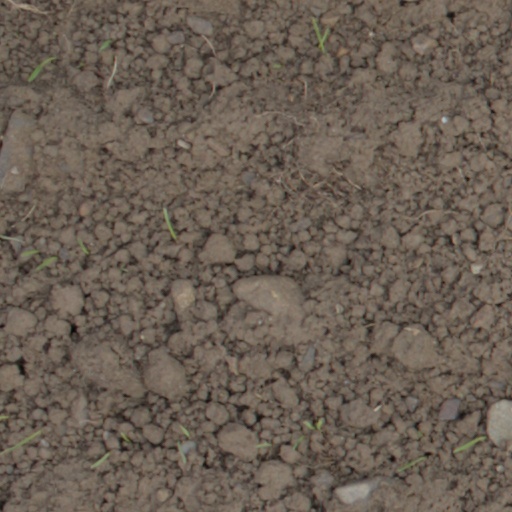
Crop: wheat